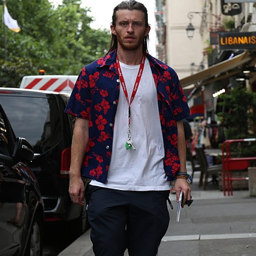
man on the street during event